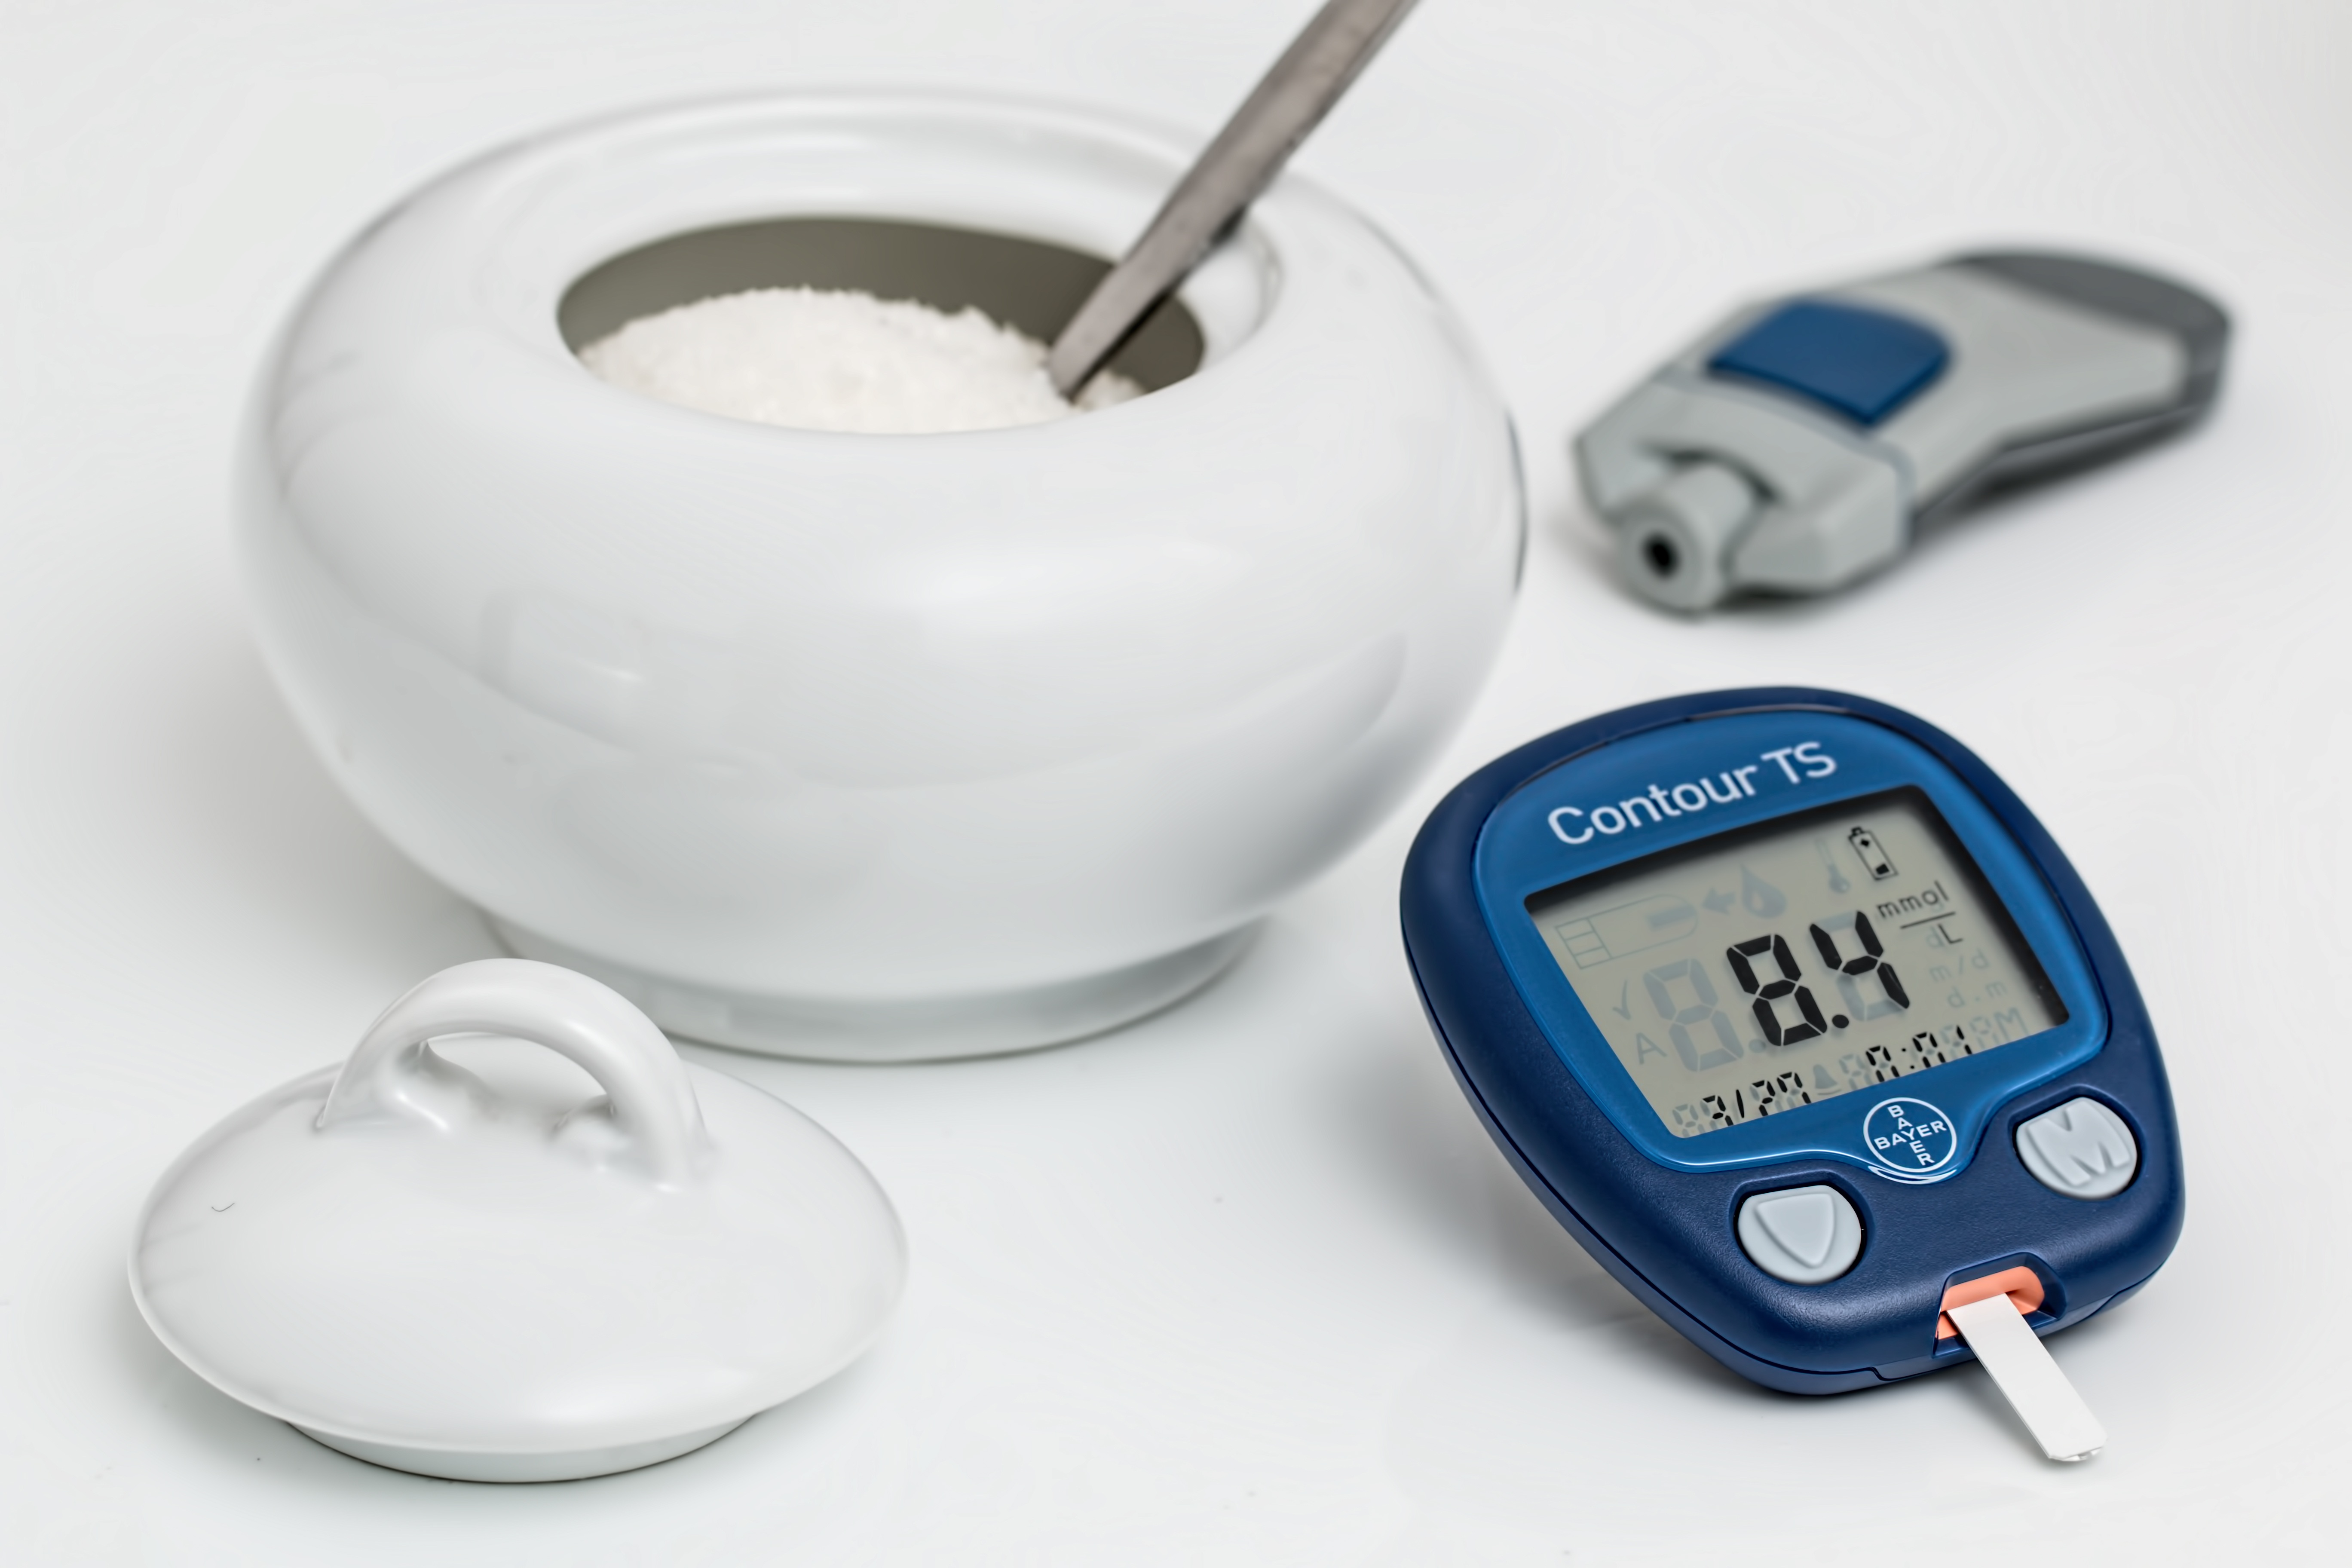
hand, tool, medicine, health, measurement, monitor, product, sugar, insulin, diabetes, diet, test, glucose, medical, illness, healthcare, disease, prick, unhealthy, blood sugar, diabetic, hypoglycemia, chronic, lancet, diabetes mellitus, glucometer, hyperglycemia, insulin deficient, glycemia, blood test, weighing scale